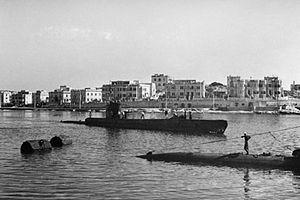
La classe U est une classe de sous-marin commandée par la Royal Navy au chantier naval Vickers-Armstrongs juste avant et au début de la Seconde Guerre mondiale. La classe U est composé de la classe Undine, composé de trois petits sous-marins et de la classe Umpire qui est composé d'un groupe, 12 sous-marins quelque peu modifiés pour améliorer la profondeur d'immersion, qui est commandé avant le début de la guerre et d'un groupe 34 unités complémentaires, commandé entre 1940 et 1941 pour répondre à l'effort de guerre.
Le HMS Unruffled est un sous-marin de la classe U de la Royal Navy.